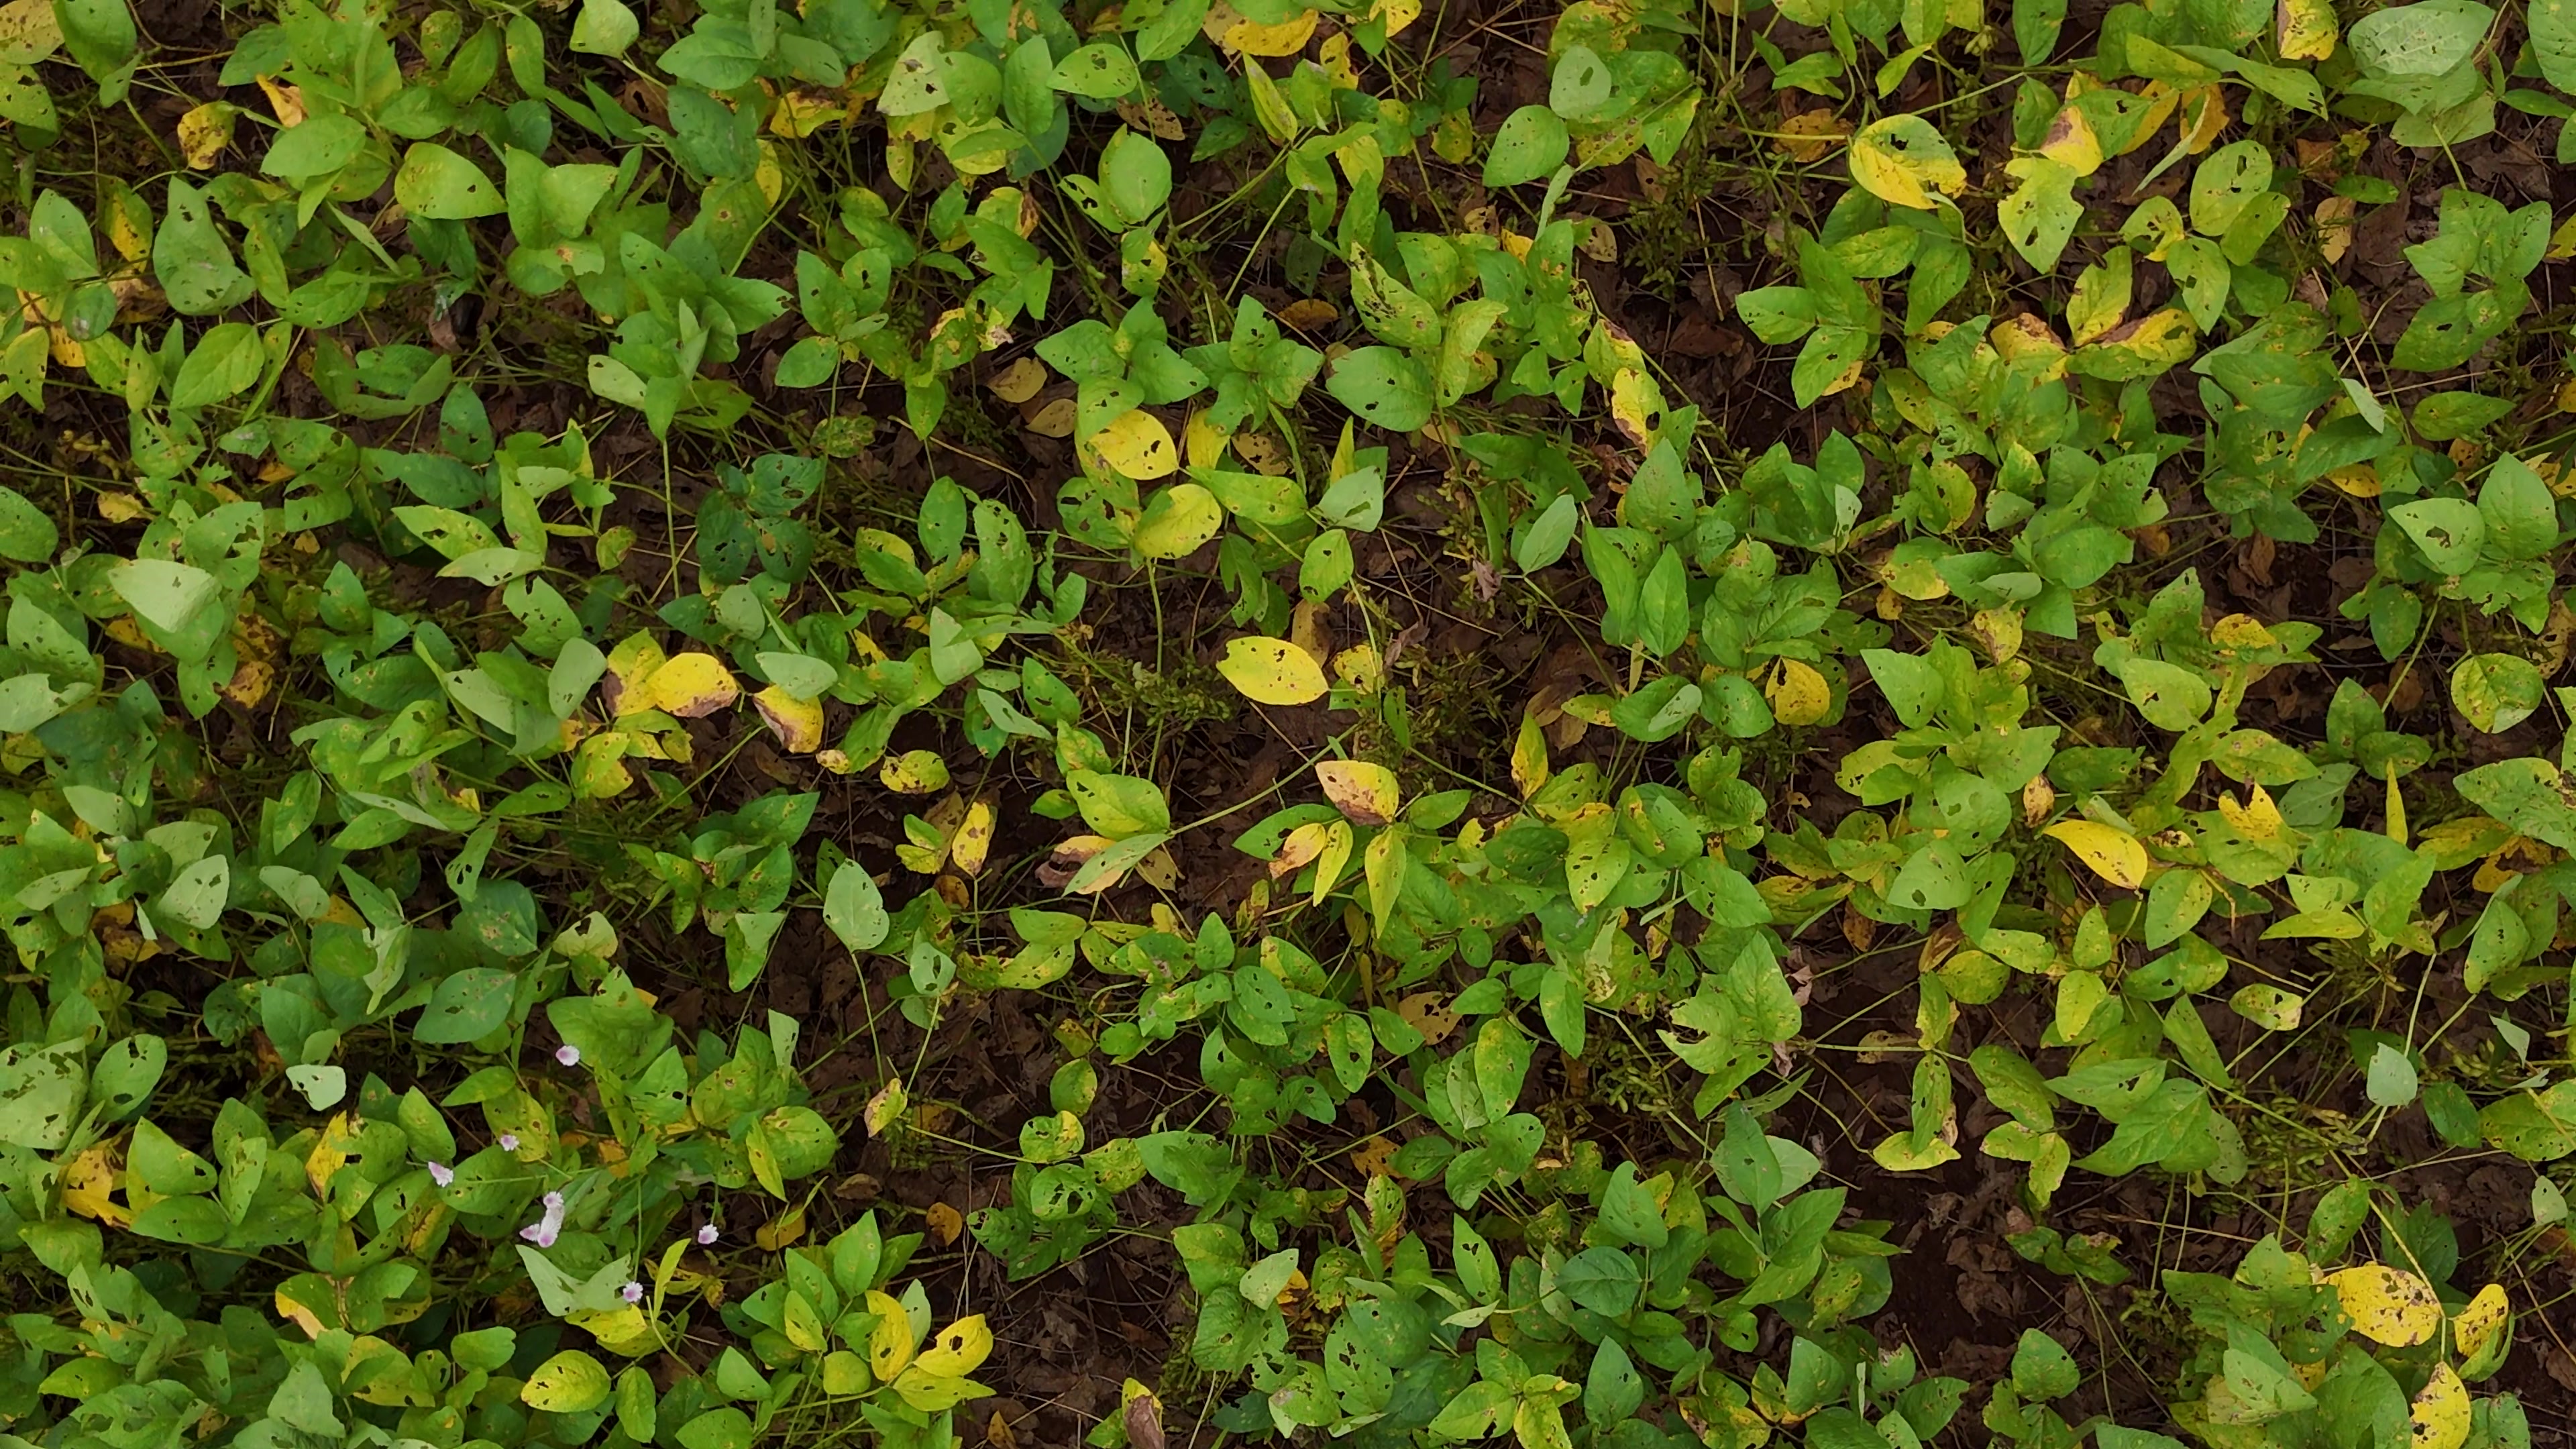
Label: Rust